Lady Dorothy Nevill

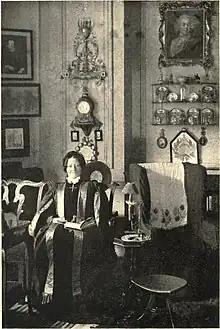
At her home on Charles Street, London

Later in 1847, Nevill married a cousin twenty years her senior. Her husband was Reginald Henry Nevill (d. 1878), a grandson of the 1st Earl of Abergavenny. Their marriage produced six children, only four of whom survived beyond childhood including Meresia Nevill.